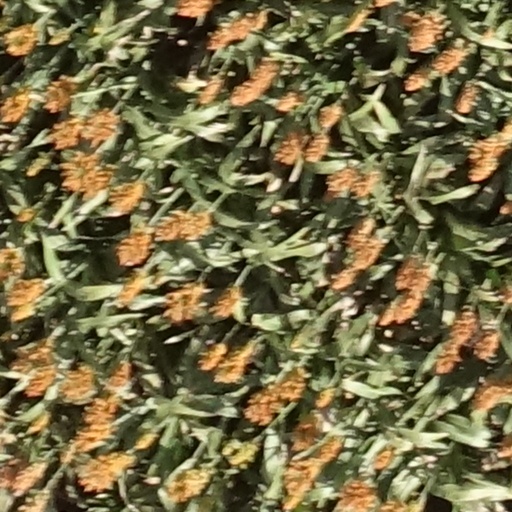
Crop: sorghum